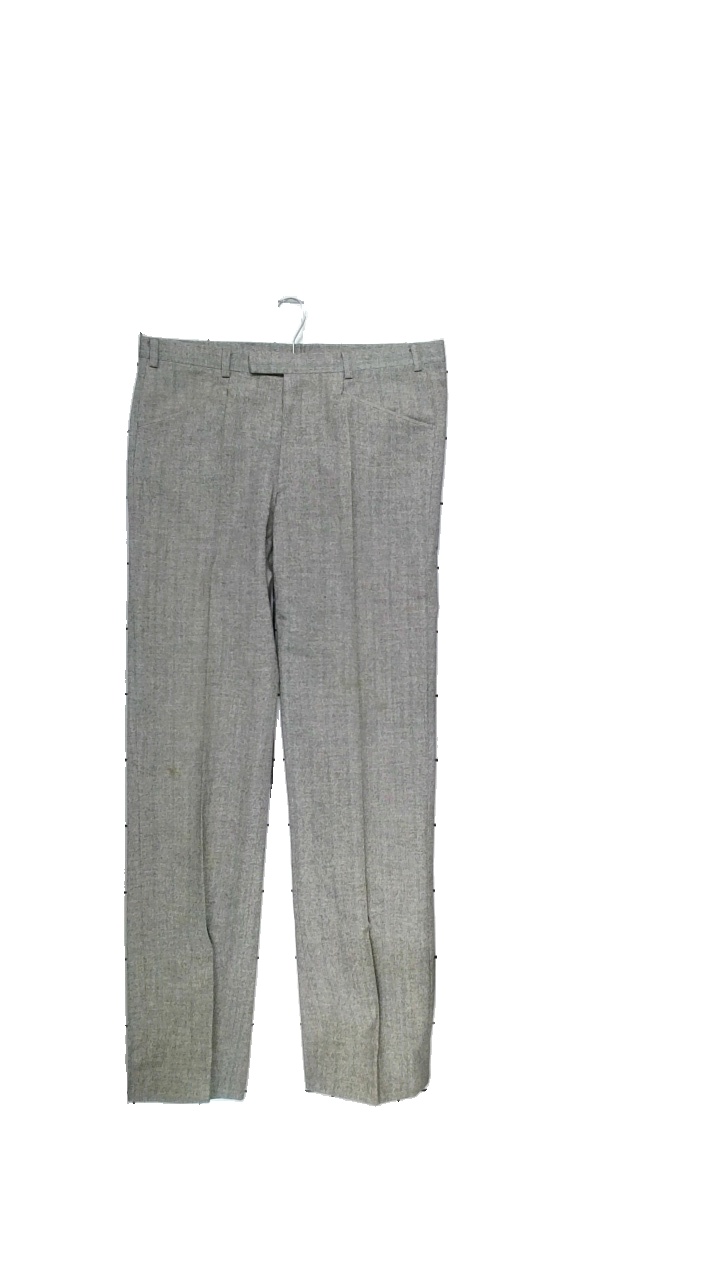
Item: Trousers (Unisex)
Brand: Missing
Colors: Grey, Green, Orange
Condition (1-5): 4
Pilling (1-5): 5
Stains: Minor
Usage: Reuse
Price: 100-150